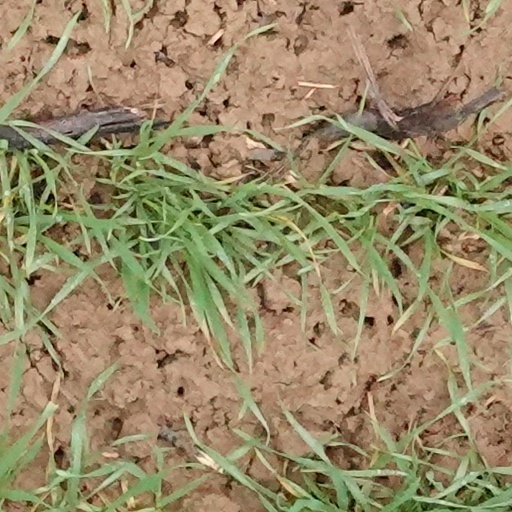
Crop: wheat